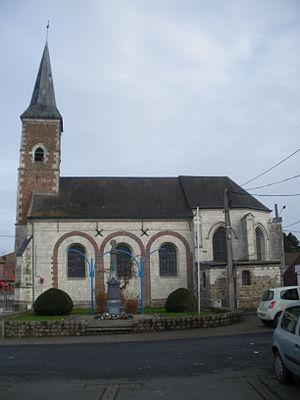
Vue de l'église de Verquigneul.
Verquigneul est une commune française située dans le département du Pas-de-Calais en région Hauts-de-France.